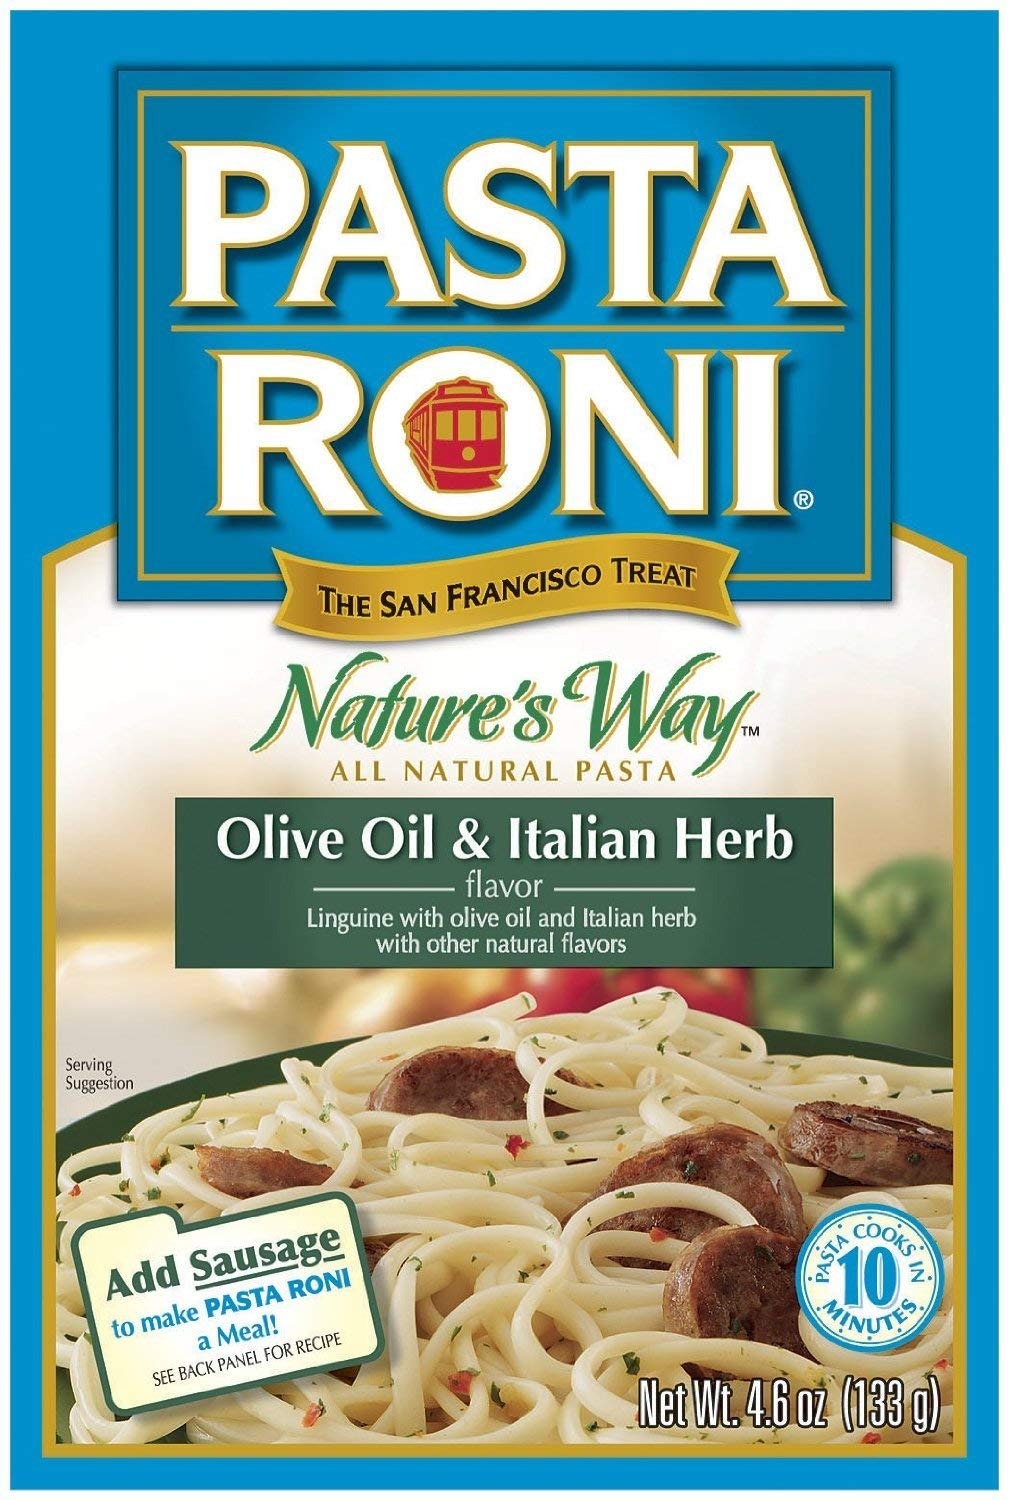
Item Name: Pasta Roni Pasta, Olive Oil and Italian Herb, 4.6 Oz
Value: 4.6
Unit: Ounce

Price: 1.54